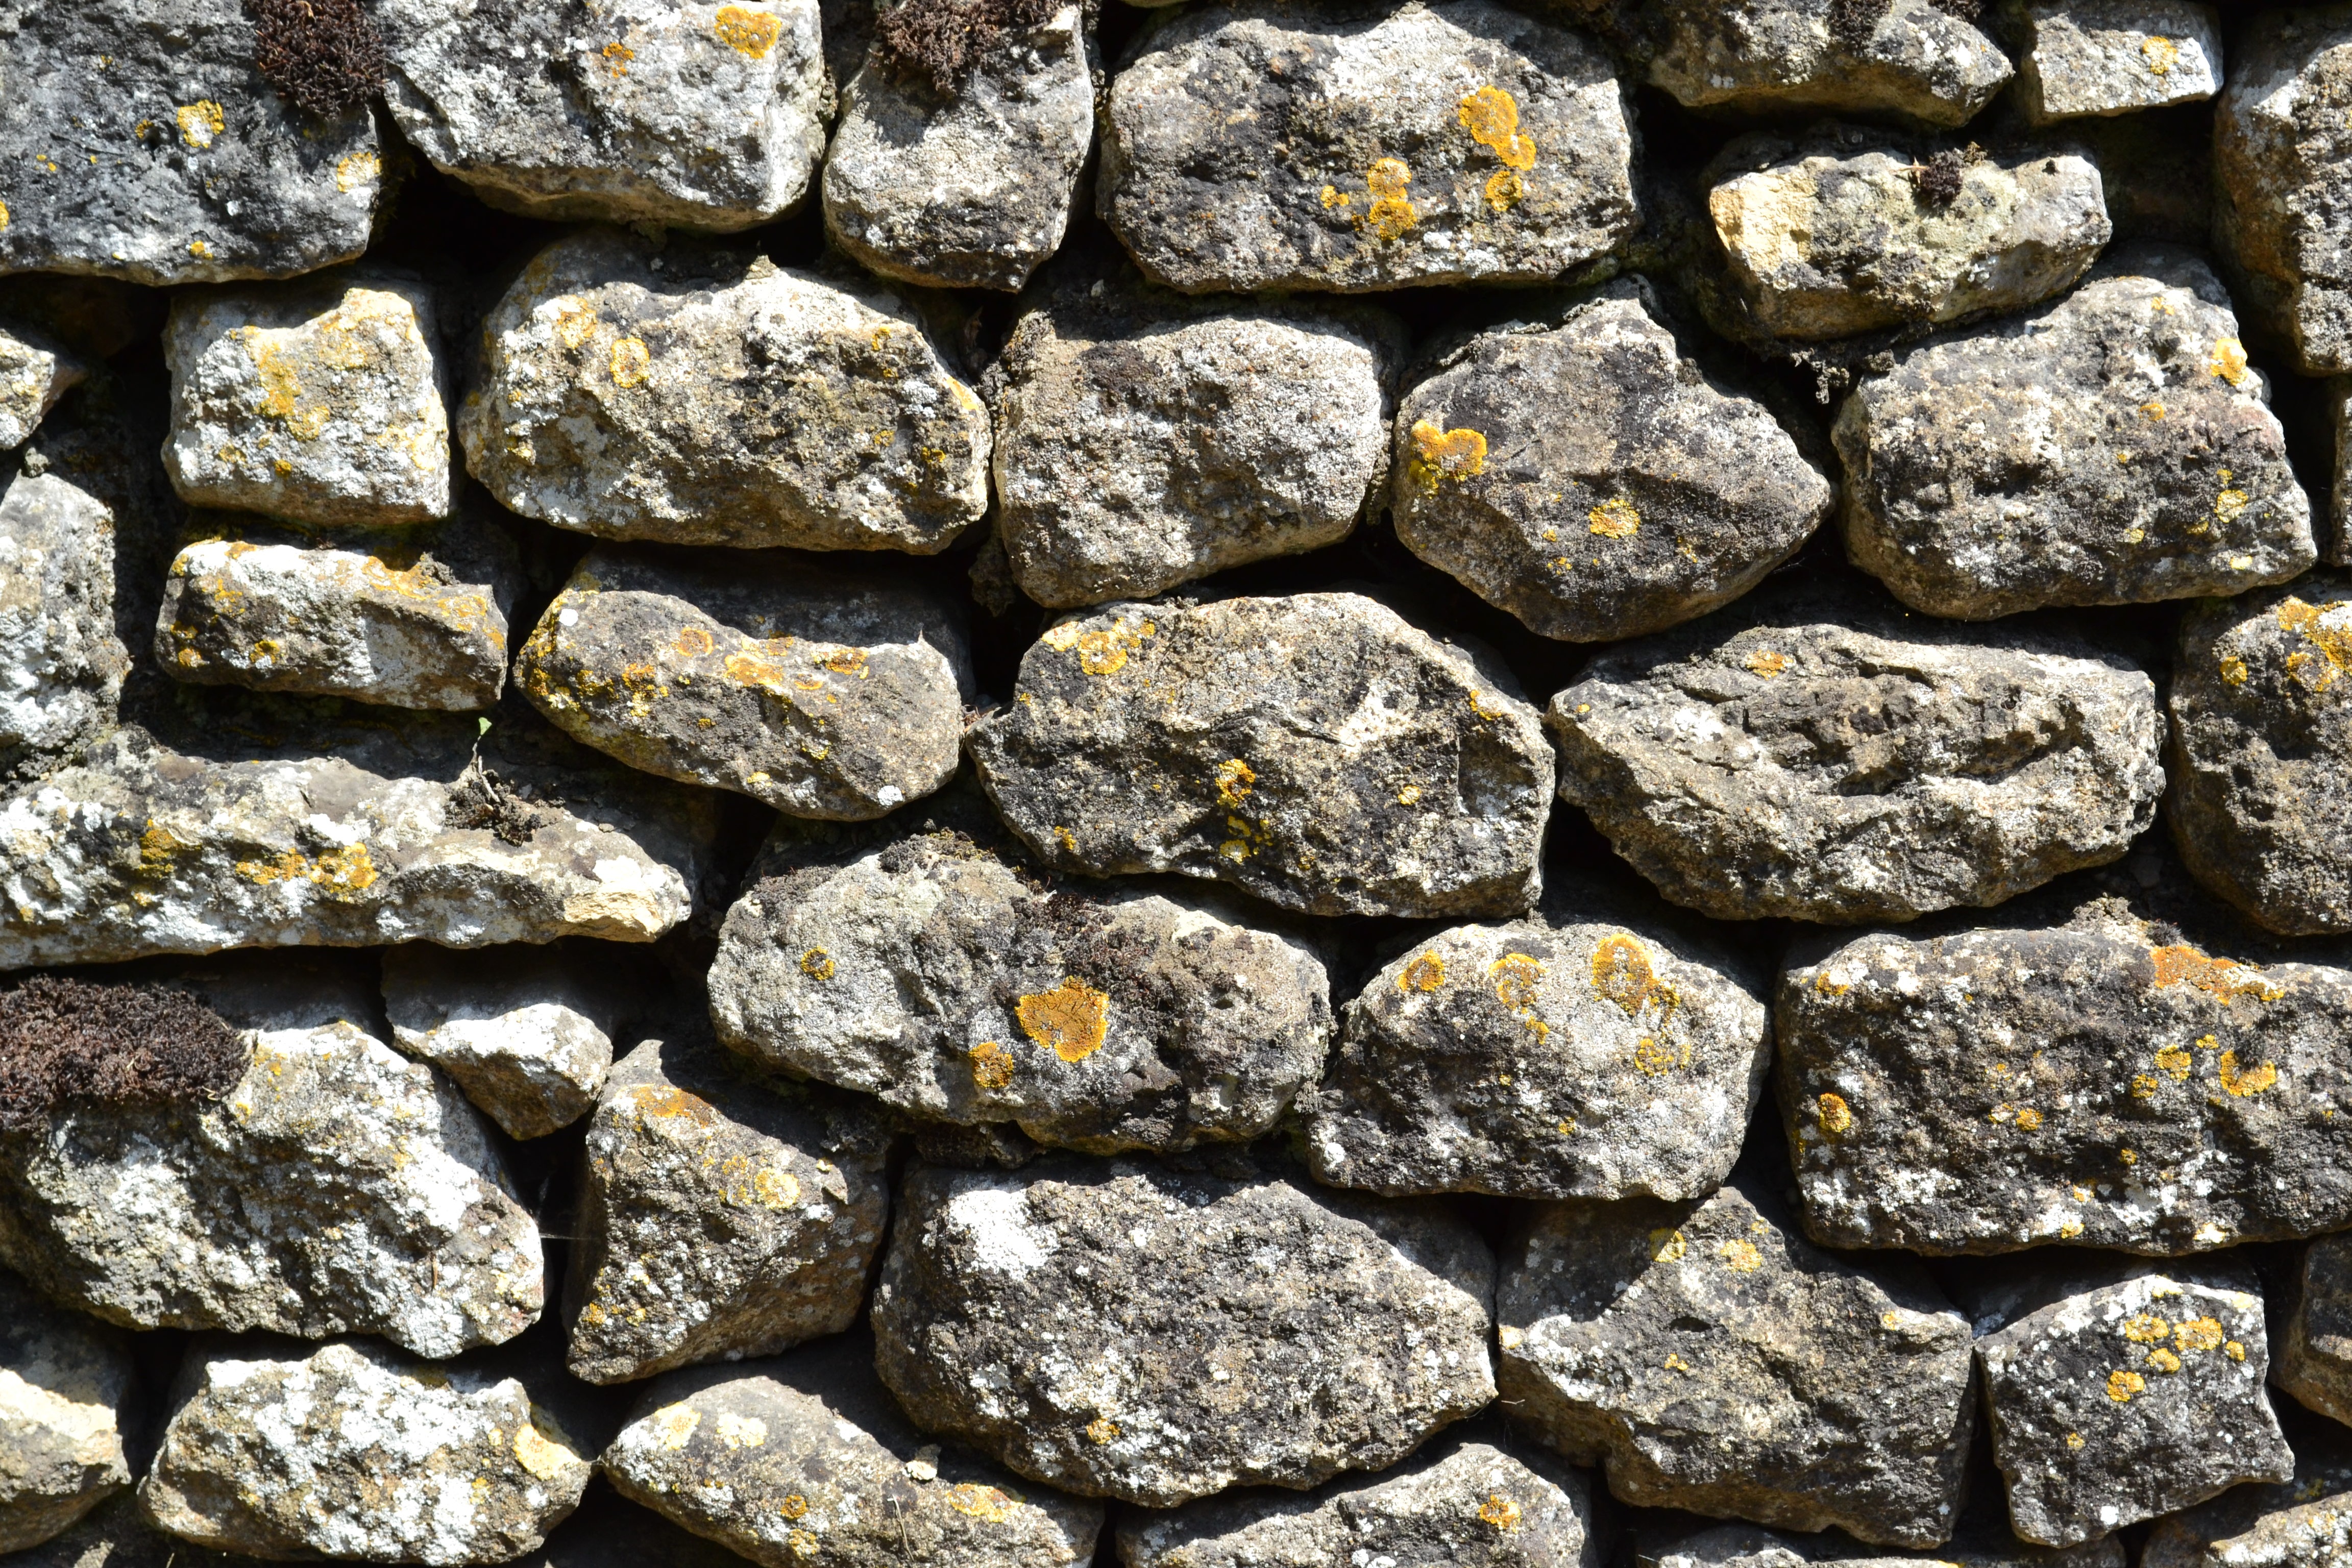
rock, wood, texture, cobblestone, wall, pattern, pebble, soil, stone wall, material, lichen, stones, rubble, design, gravel, flooring, ancient wall